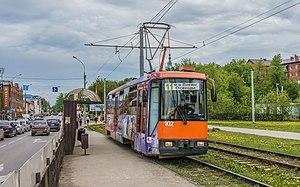
Le tramway de Perm est le réseau de tramways de la ville de Perm, en Russie. Le réseau est composé de dix lignes. Il a été officiellement mis en service le 7 novembre 1929.